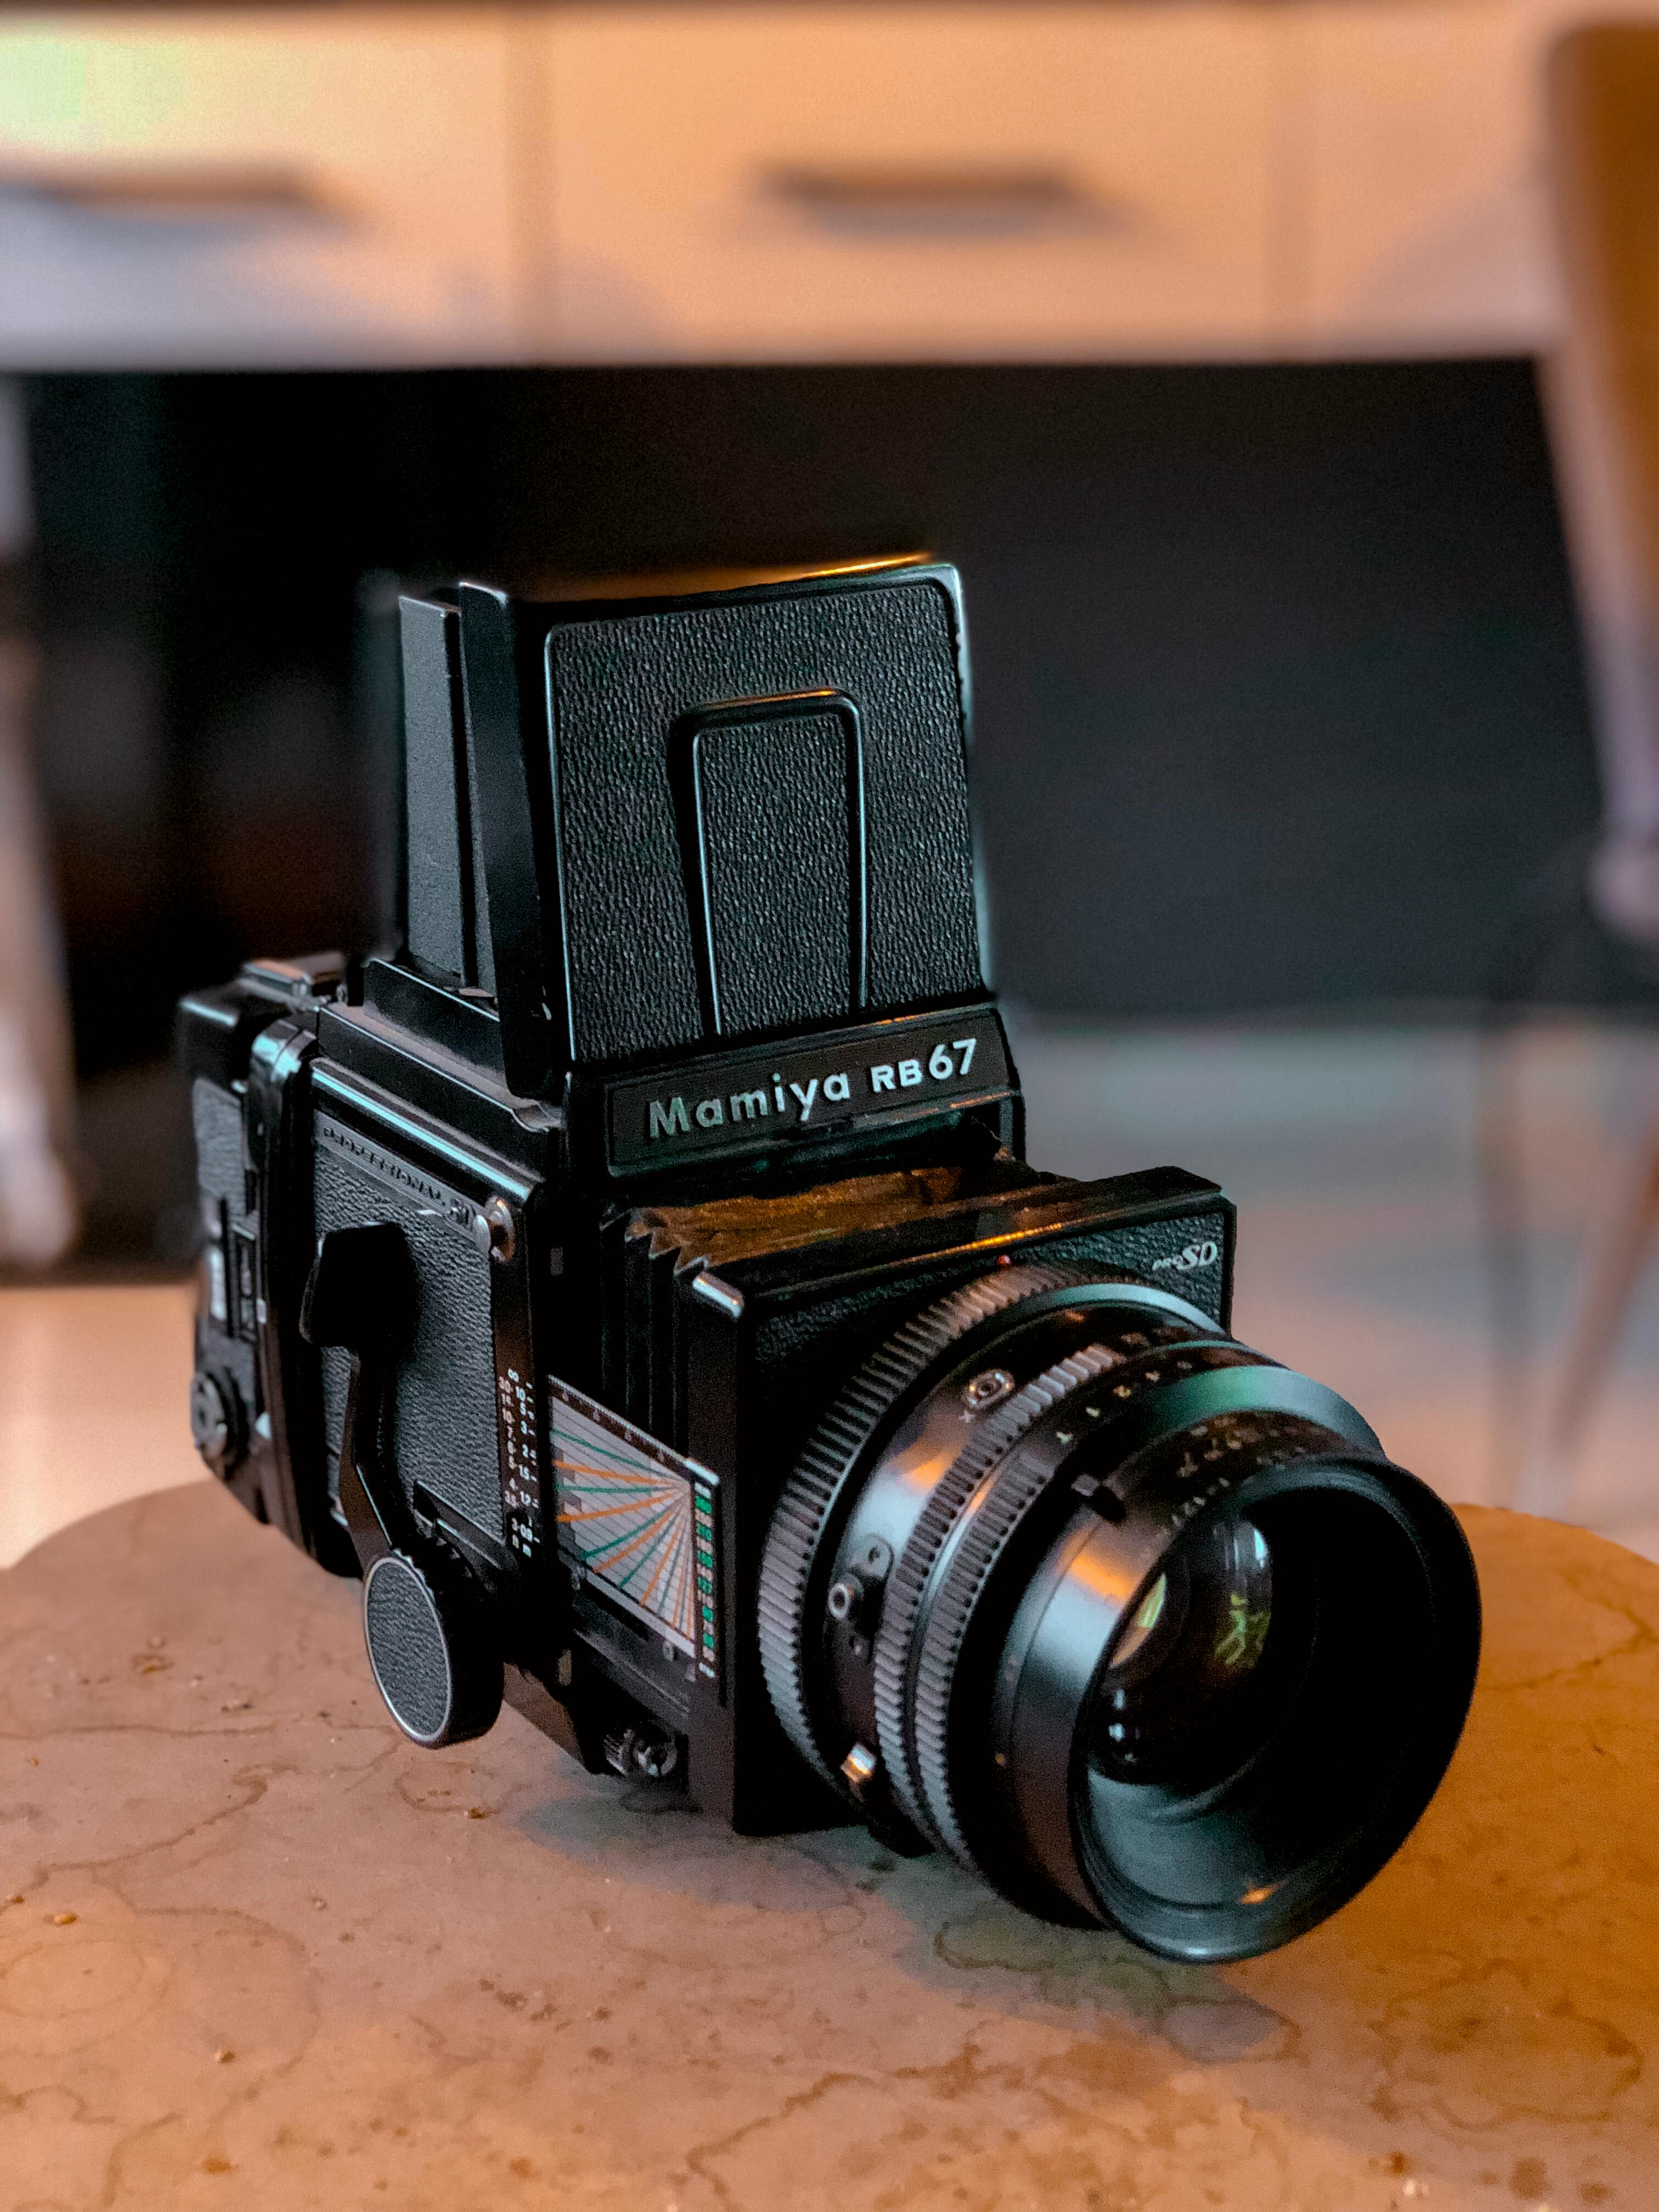
camera, reflex camera, Point and shoot camera, digital camera, camera lens, mirrorless interchangeable lens camera, lens, single lens reflex camera, camera accessory, cameras optics, film camera, teleconverter, flash, digital slr, gadget, optical instrument, machine, table, lens hood, macro photography, strap, desk, metal, shutter, still life photography